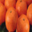
Label: orange